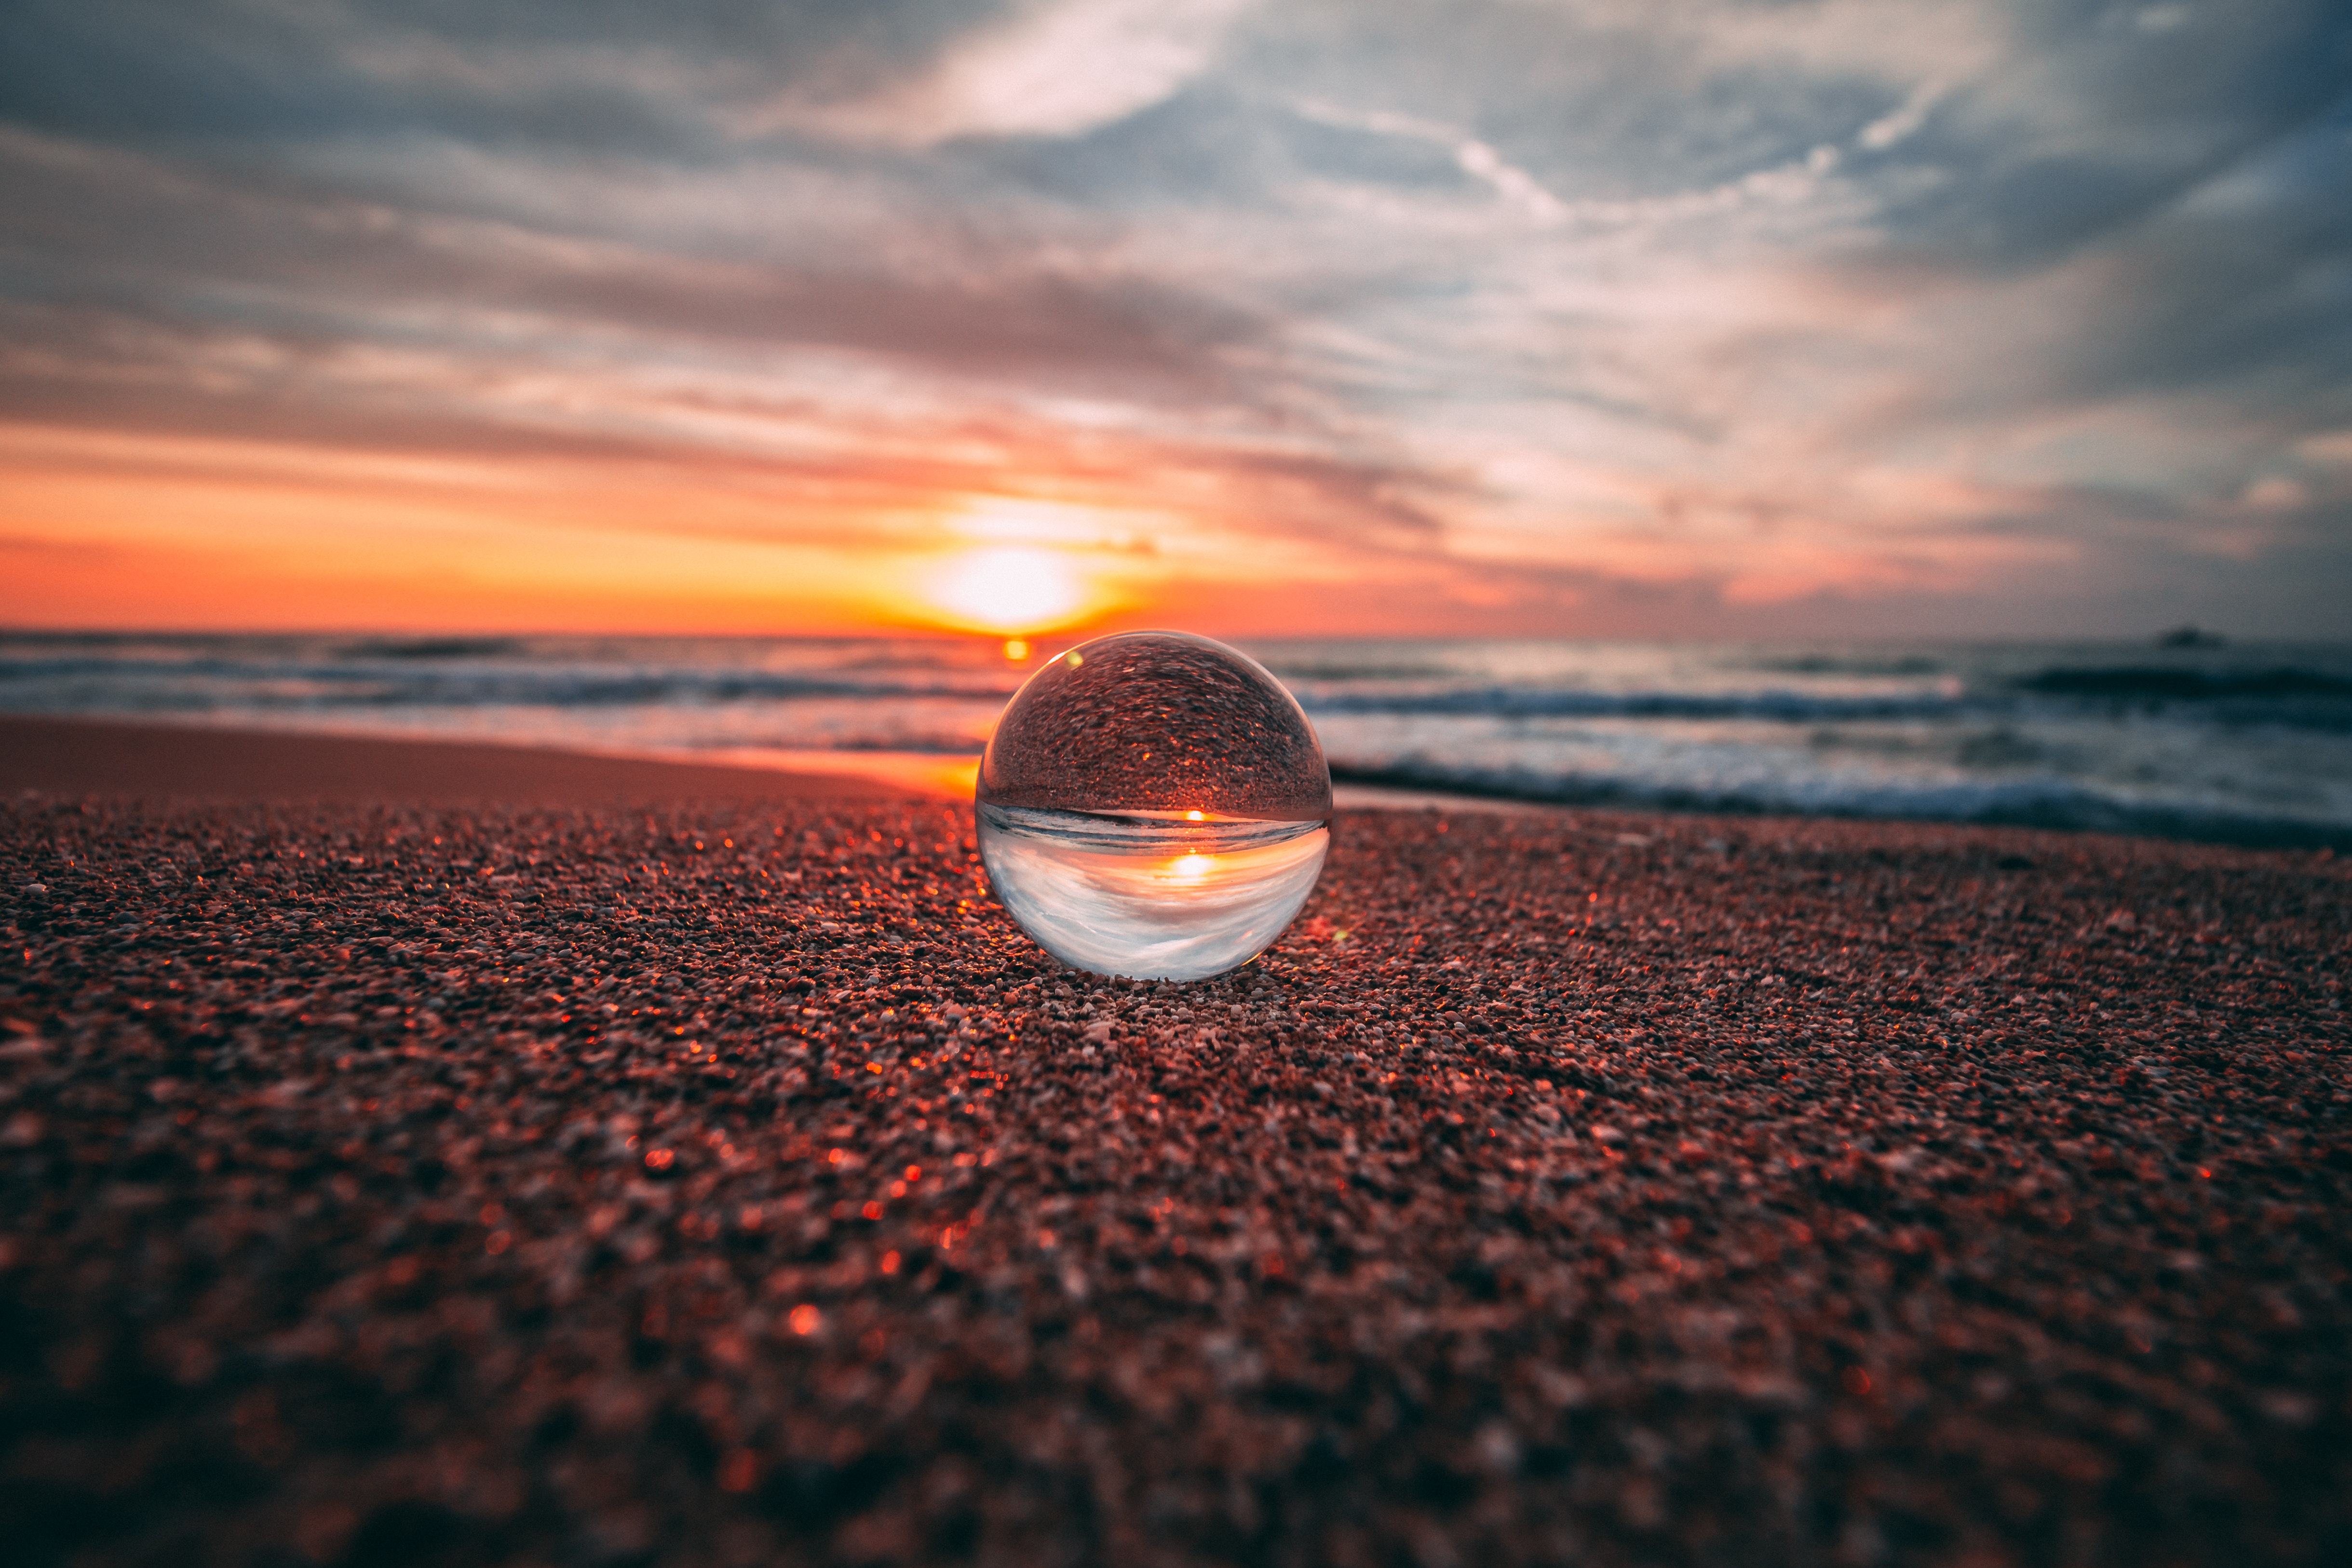
sky, horizon, water, sunset, cloud, sea, ocean, calm, atmosphere, beach, reflection, sunrise, wave, evening, sunlight, dusk, heat, photography, coast, landscape, vacation, dawn, sand, meteorological phenomenon, sun